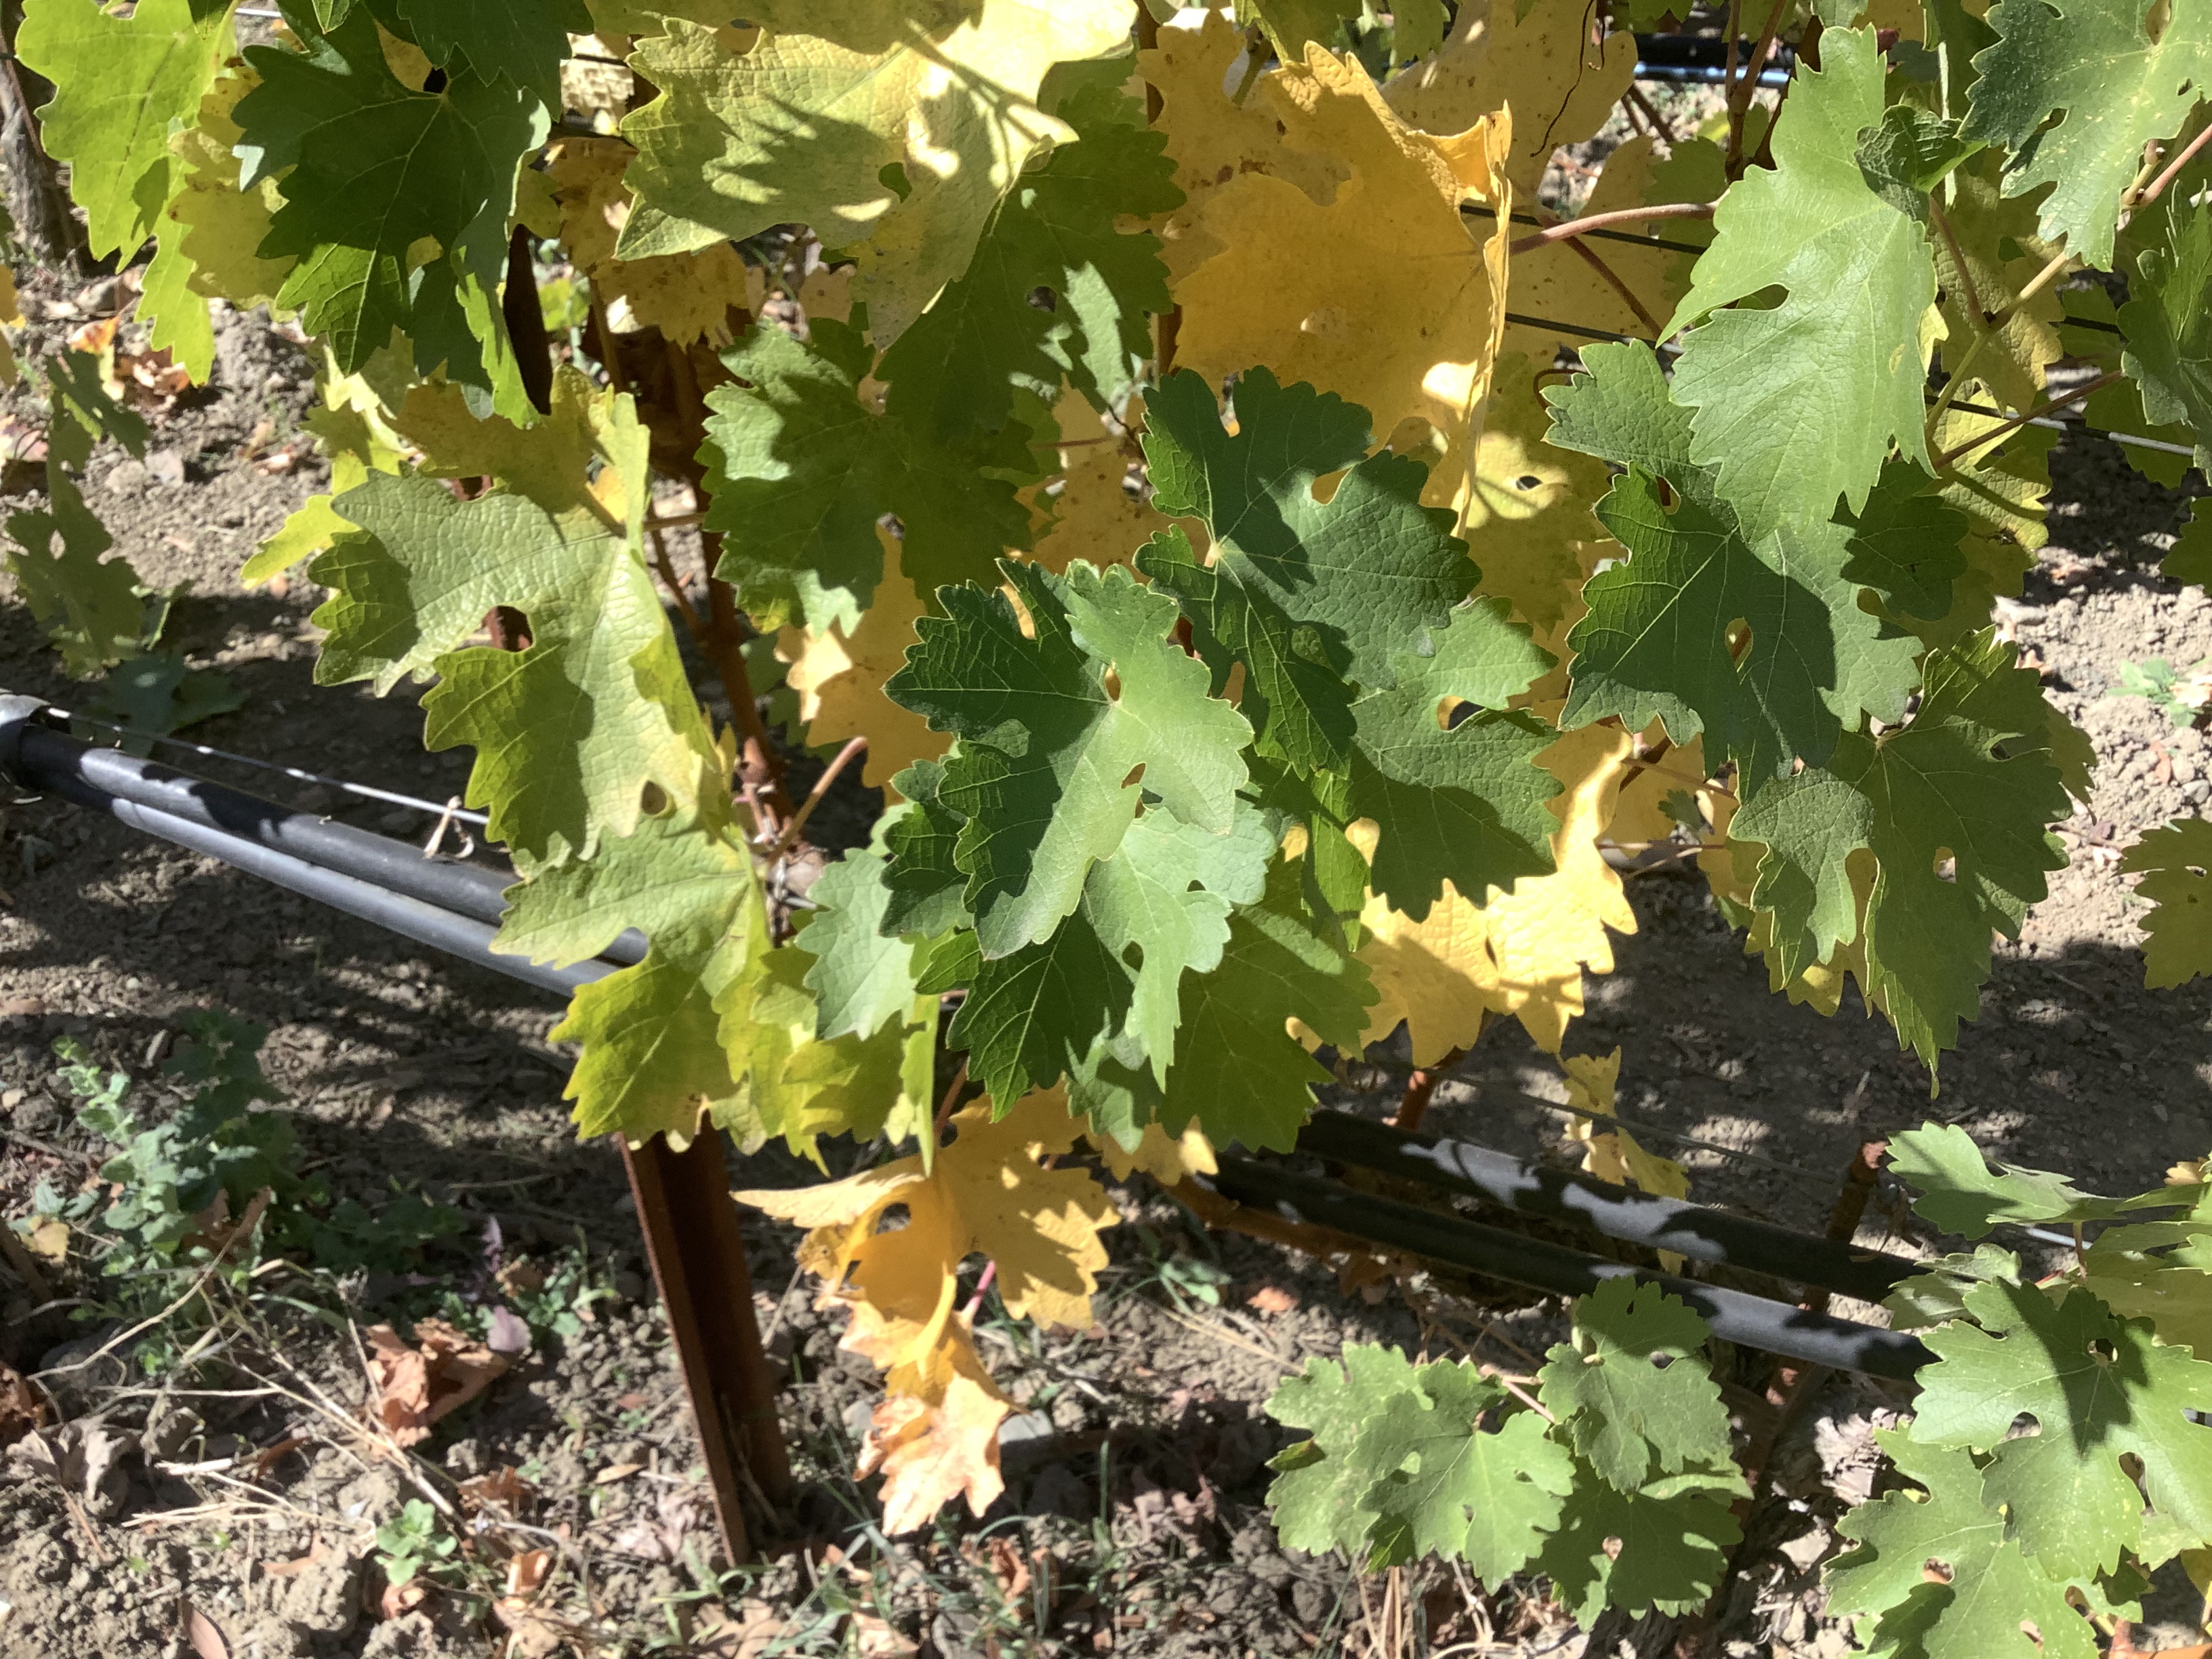
Label: No Virus